Tomari, Hokkaido

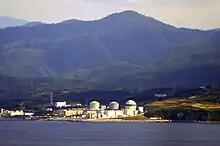
Tomari Nuclear Power Plant

The village is known for fishing and seafood, including sea urchin ("uni"), sea cucumber ("namako") and squid ("ika").